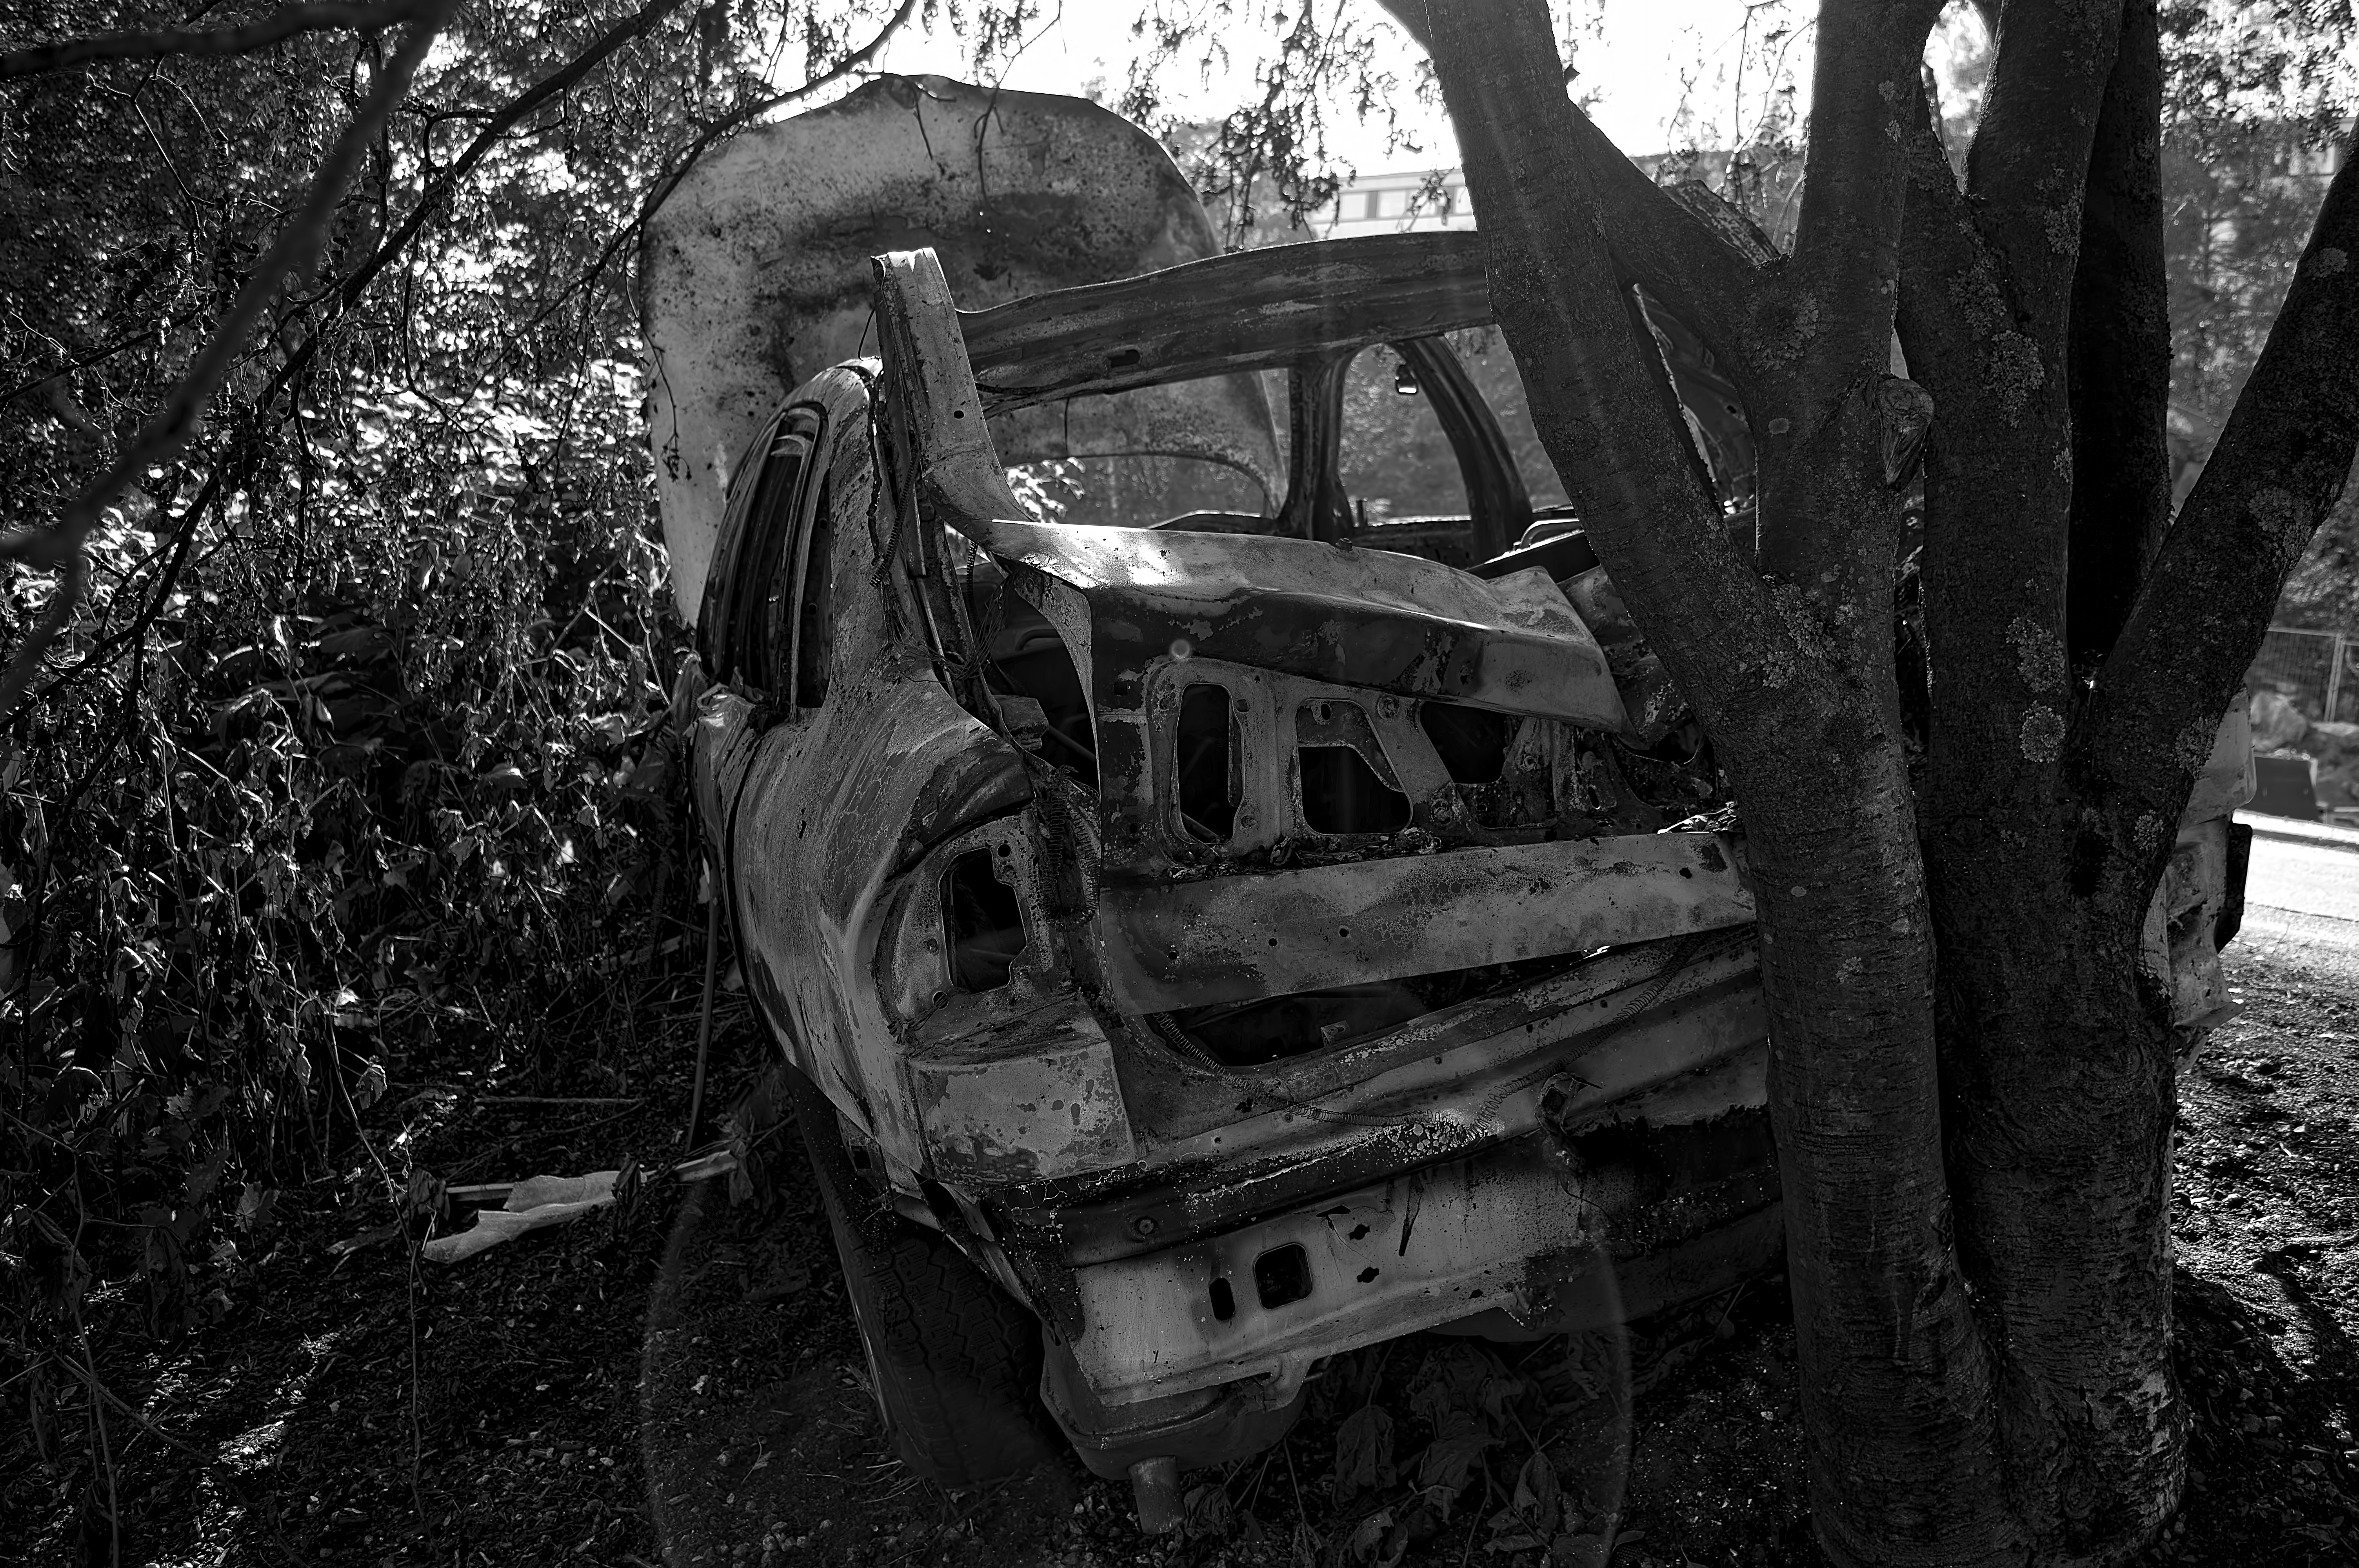
tree, forest, black and white, wood, white, car, photography, darkness, black, monochrome, burnt, backlight, finland, helsinki, habitat, renault, dazzle, pihlajamki, rural area, monochrome photography, woody plant